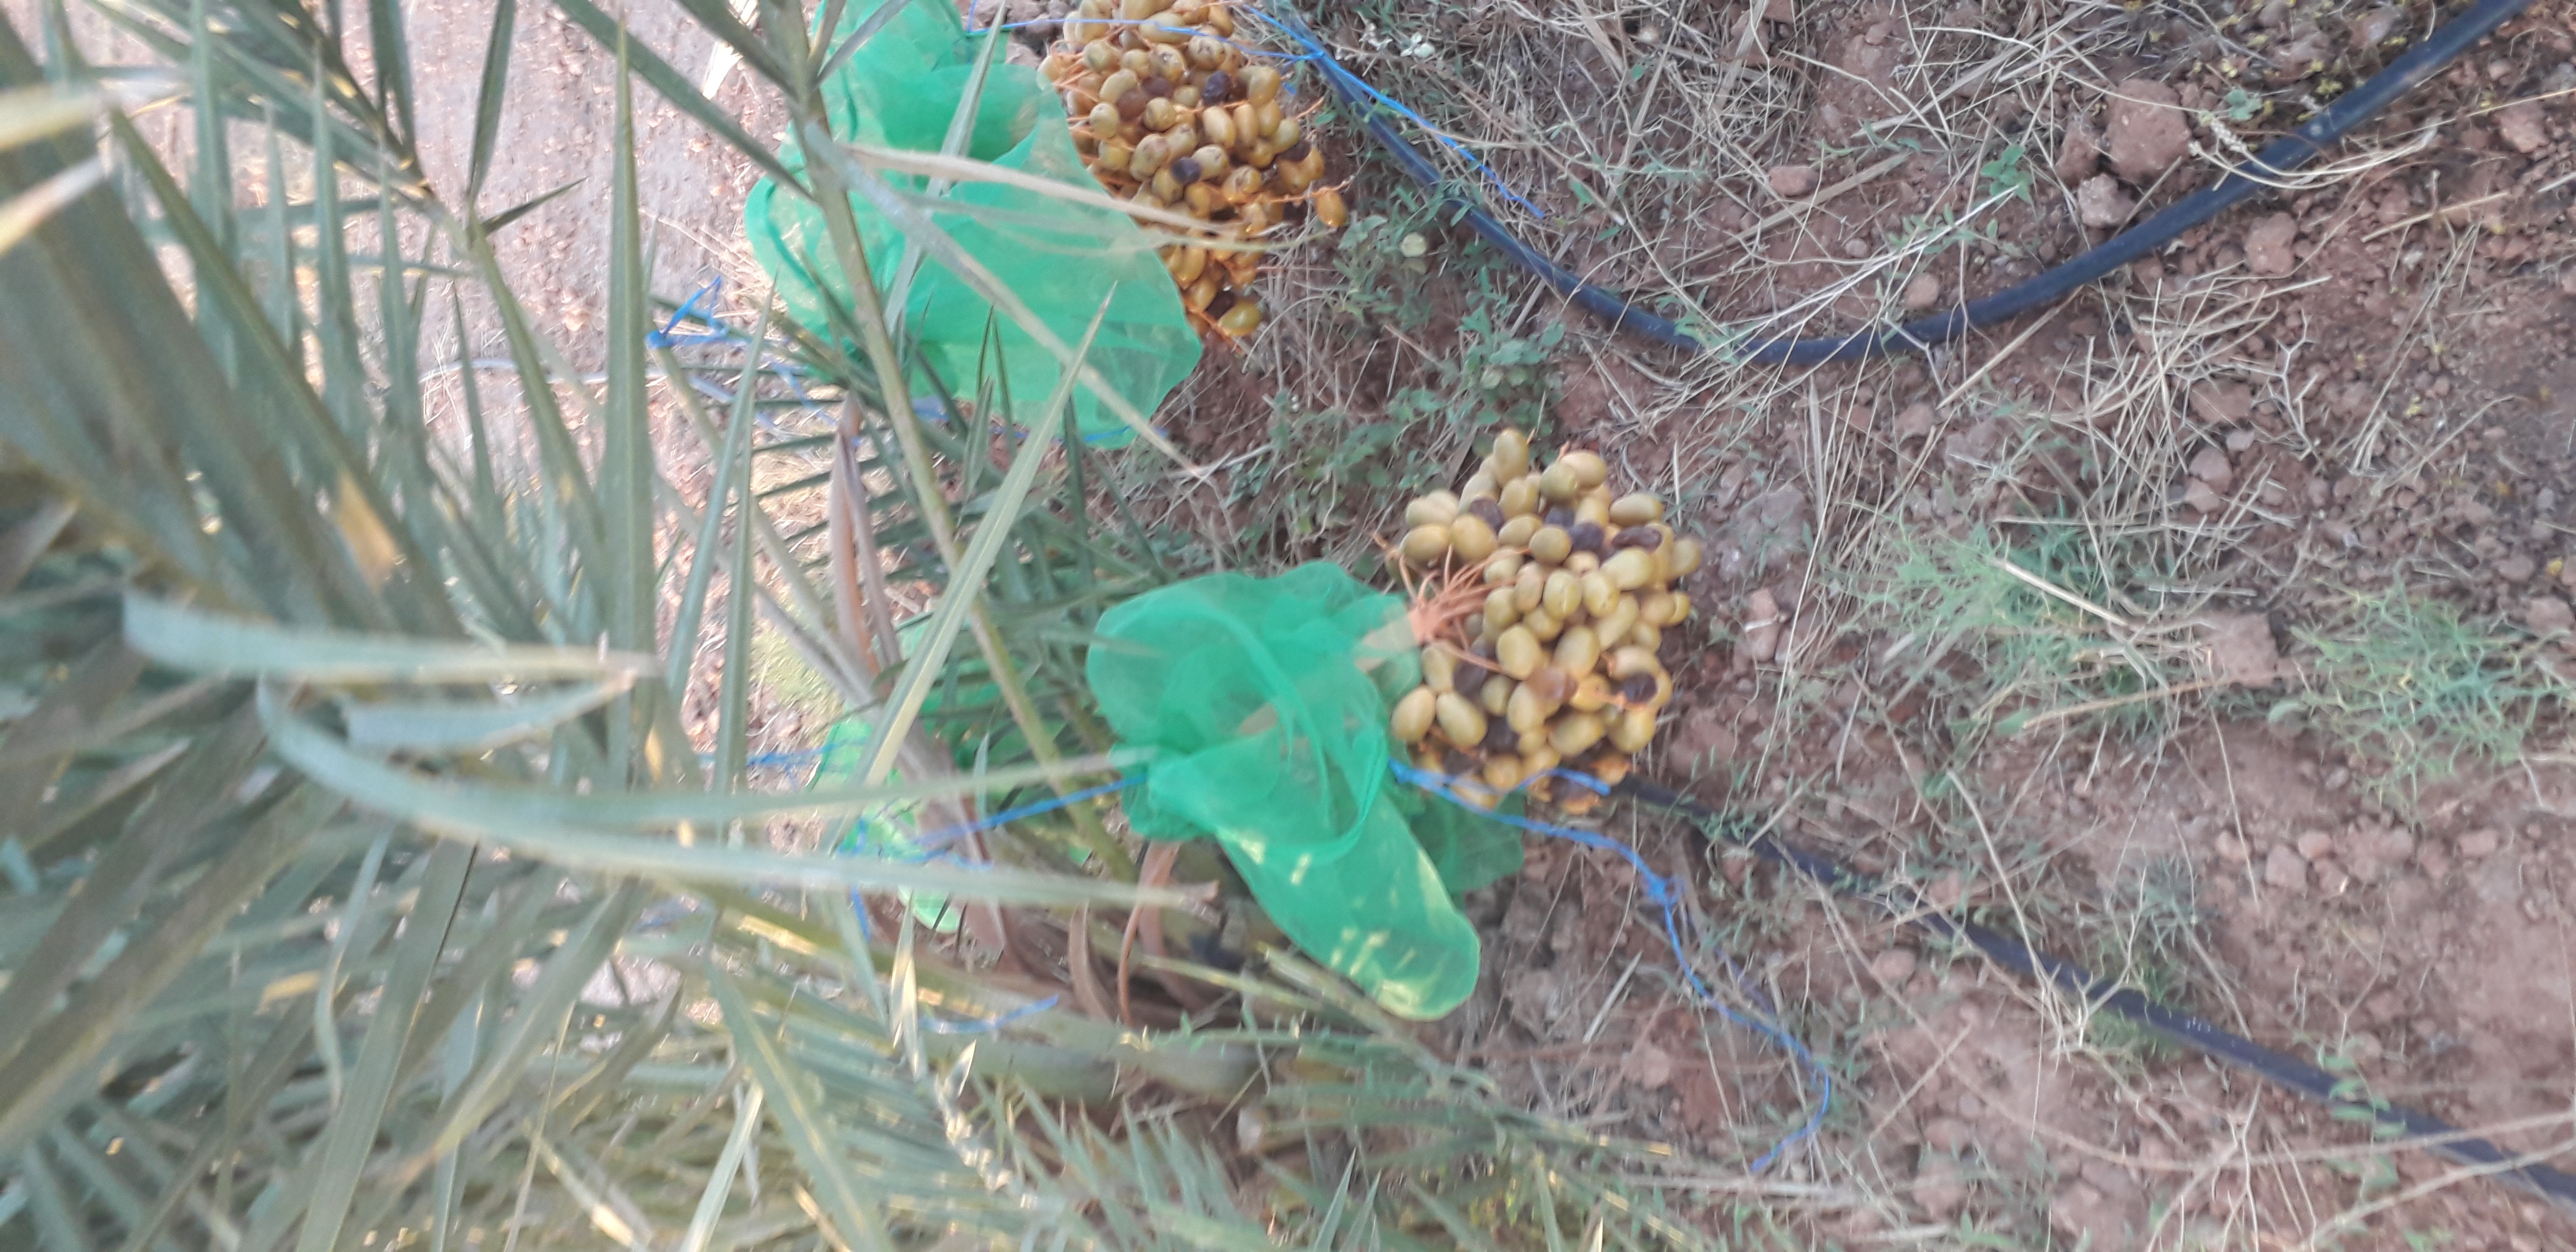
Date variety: Boufagous